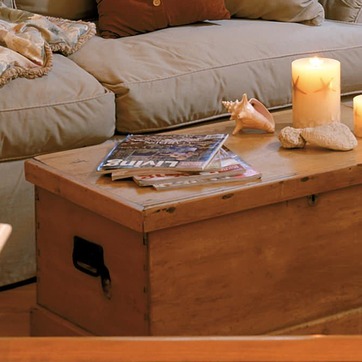
Material: paper